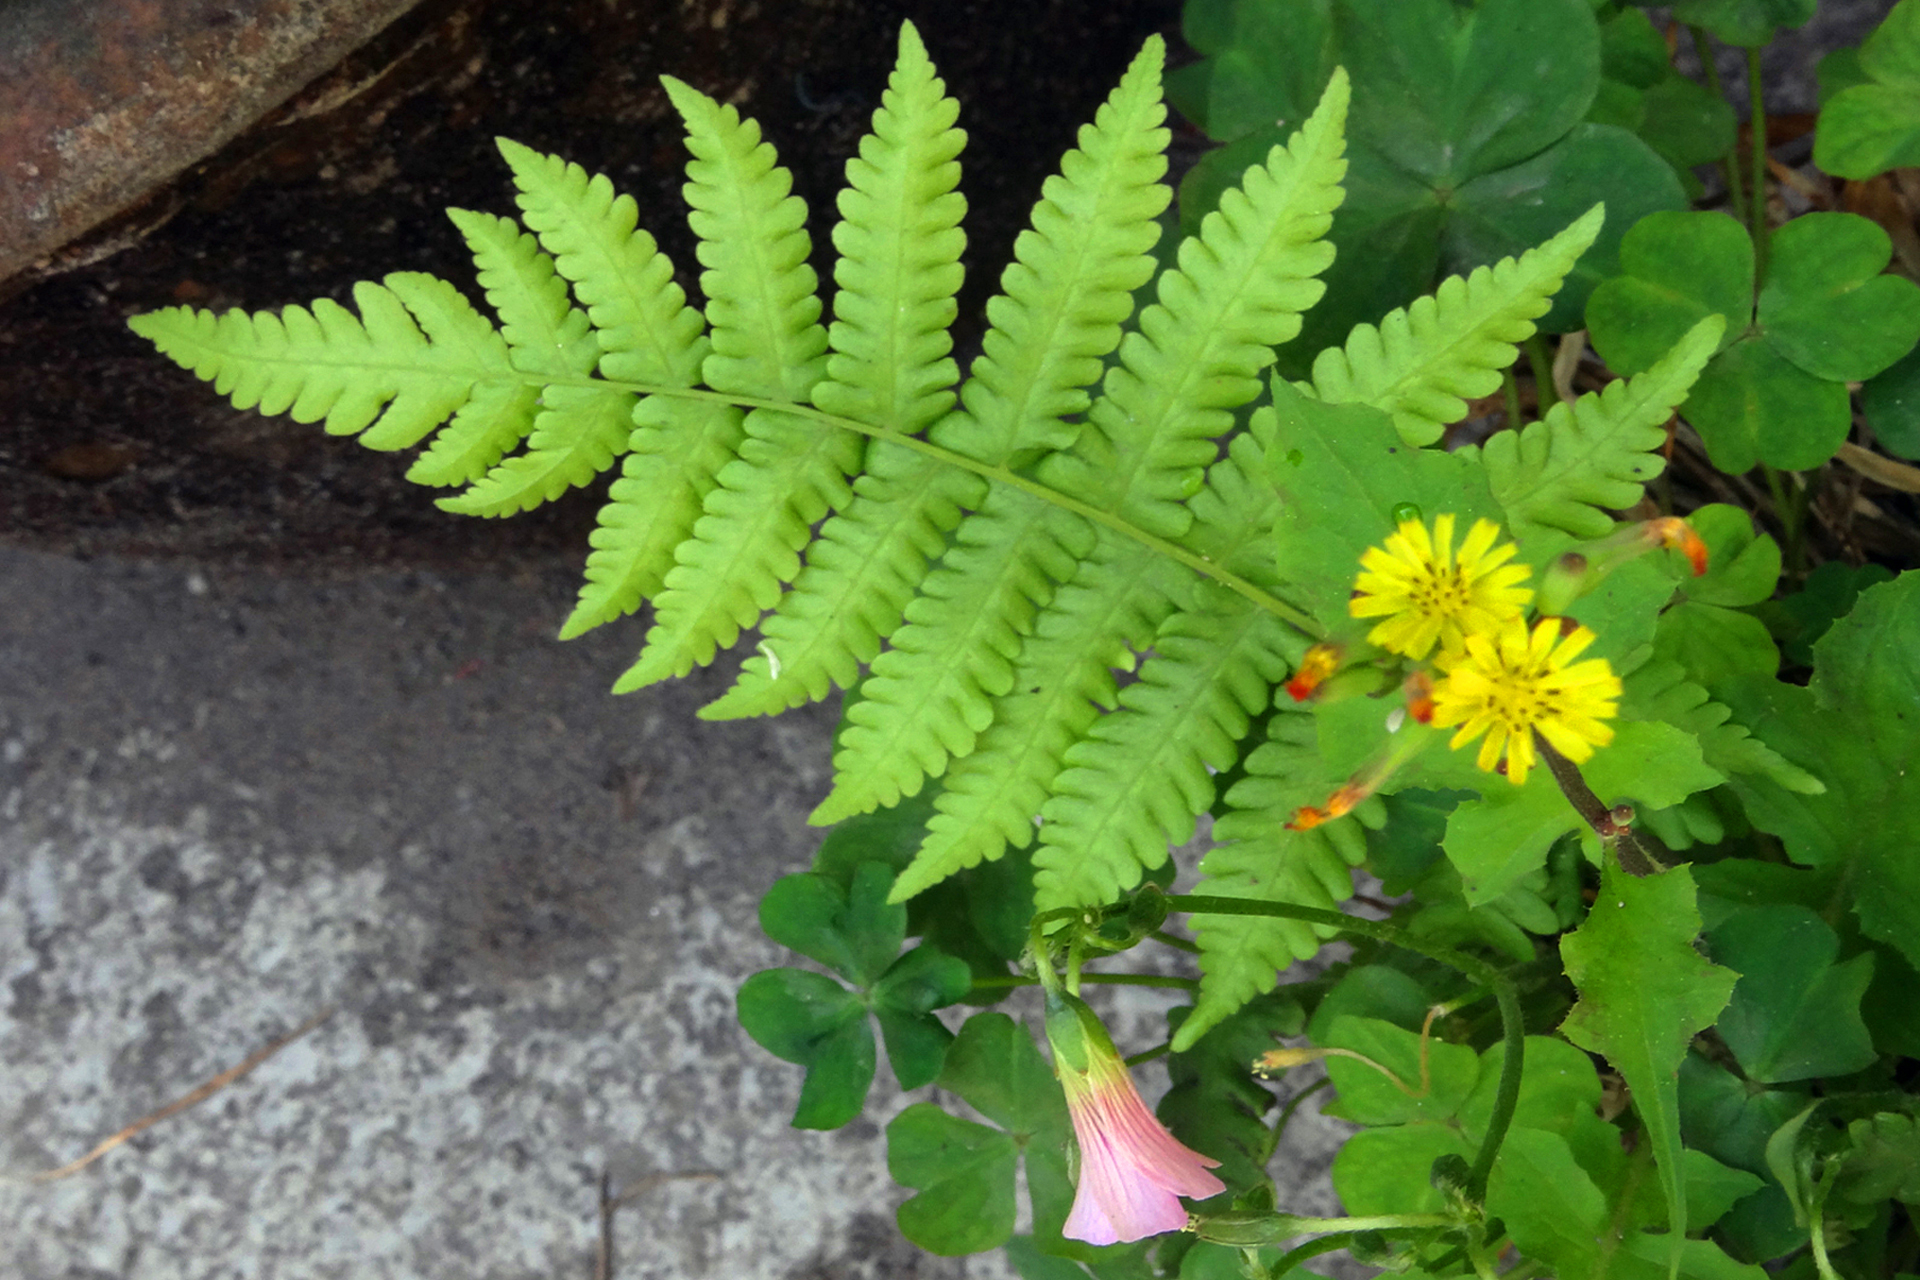
plant, flowers, ignored, flower, leaf, vegetation, vascular plant, flowering plant, terrestrial plant, fern, ferns and horsetails, botany, organism, subshrub, mimosa, herbaceous plant, shrub, mahonia, wildflower, perennial plant